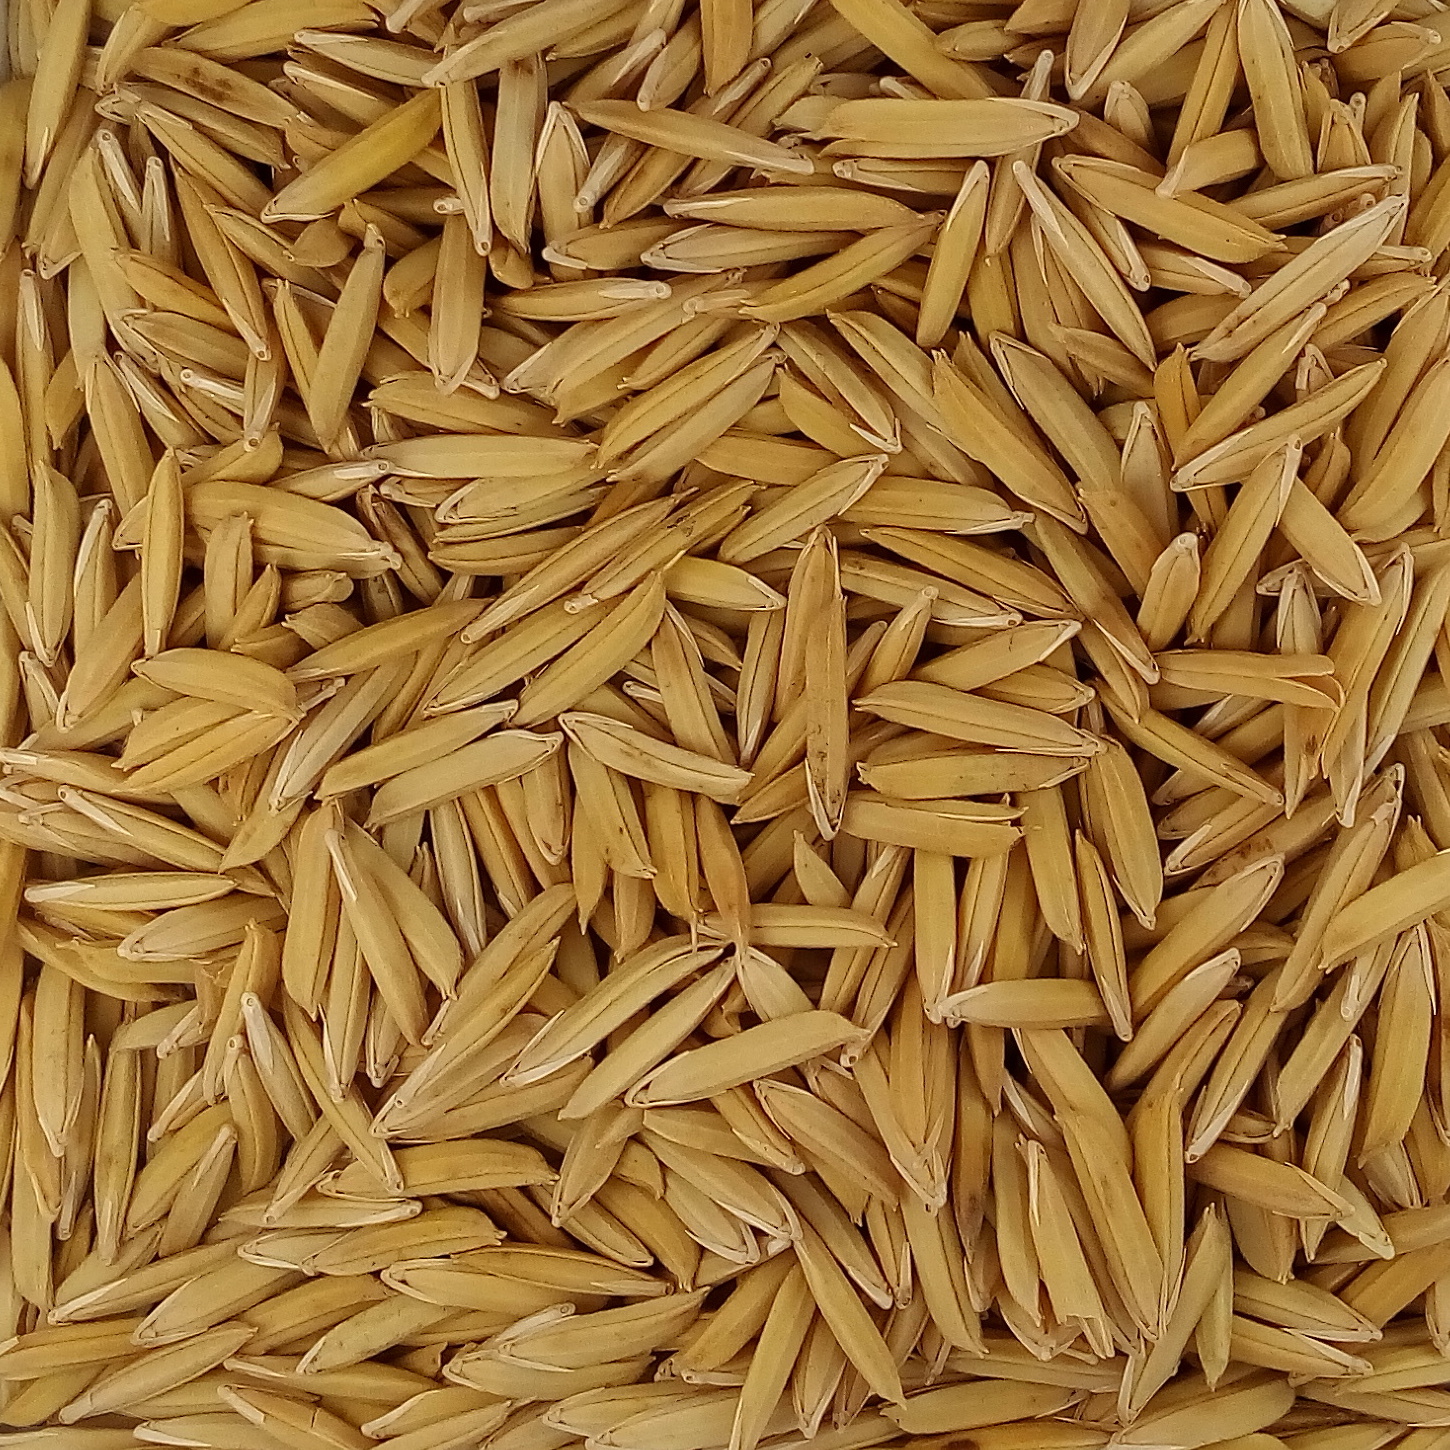
Rice seed variety: 1718